Sky position (RA, Dec in degrees): 143.677, 8.425
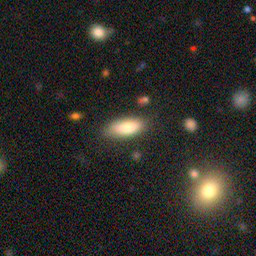
Galaxy morphology: In-between Round Smooth Galaxies